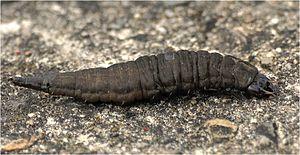
Hydrophilus piceus, le grand hydrophile ou hydrophile brun, est une espèce d'insectes coléoptères de la famille des Hydrophilidae, de la sous-famille des Hydrophilinae.